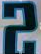
Number: 2